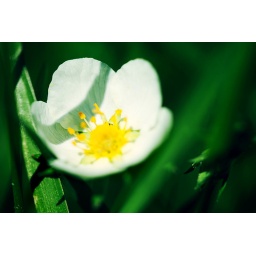
White flower in grass